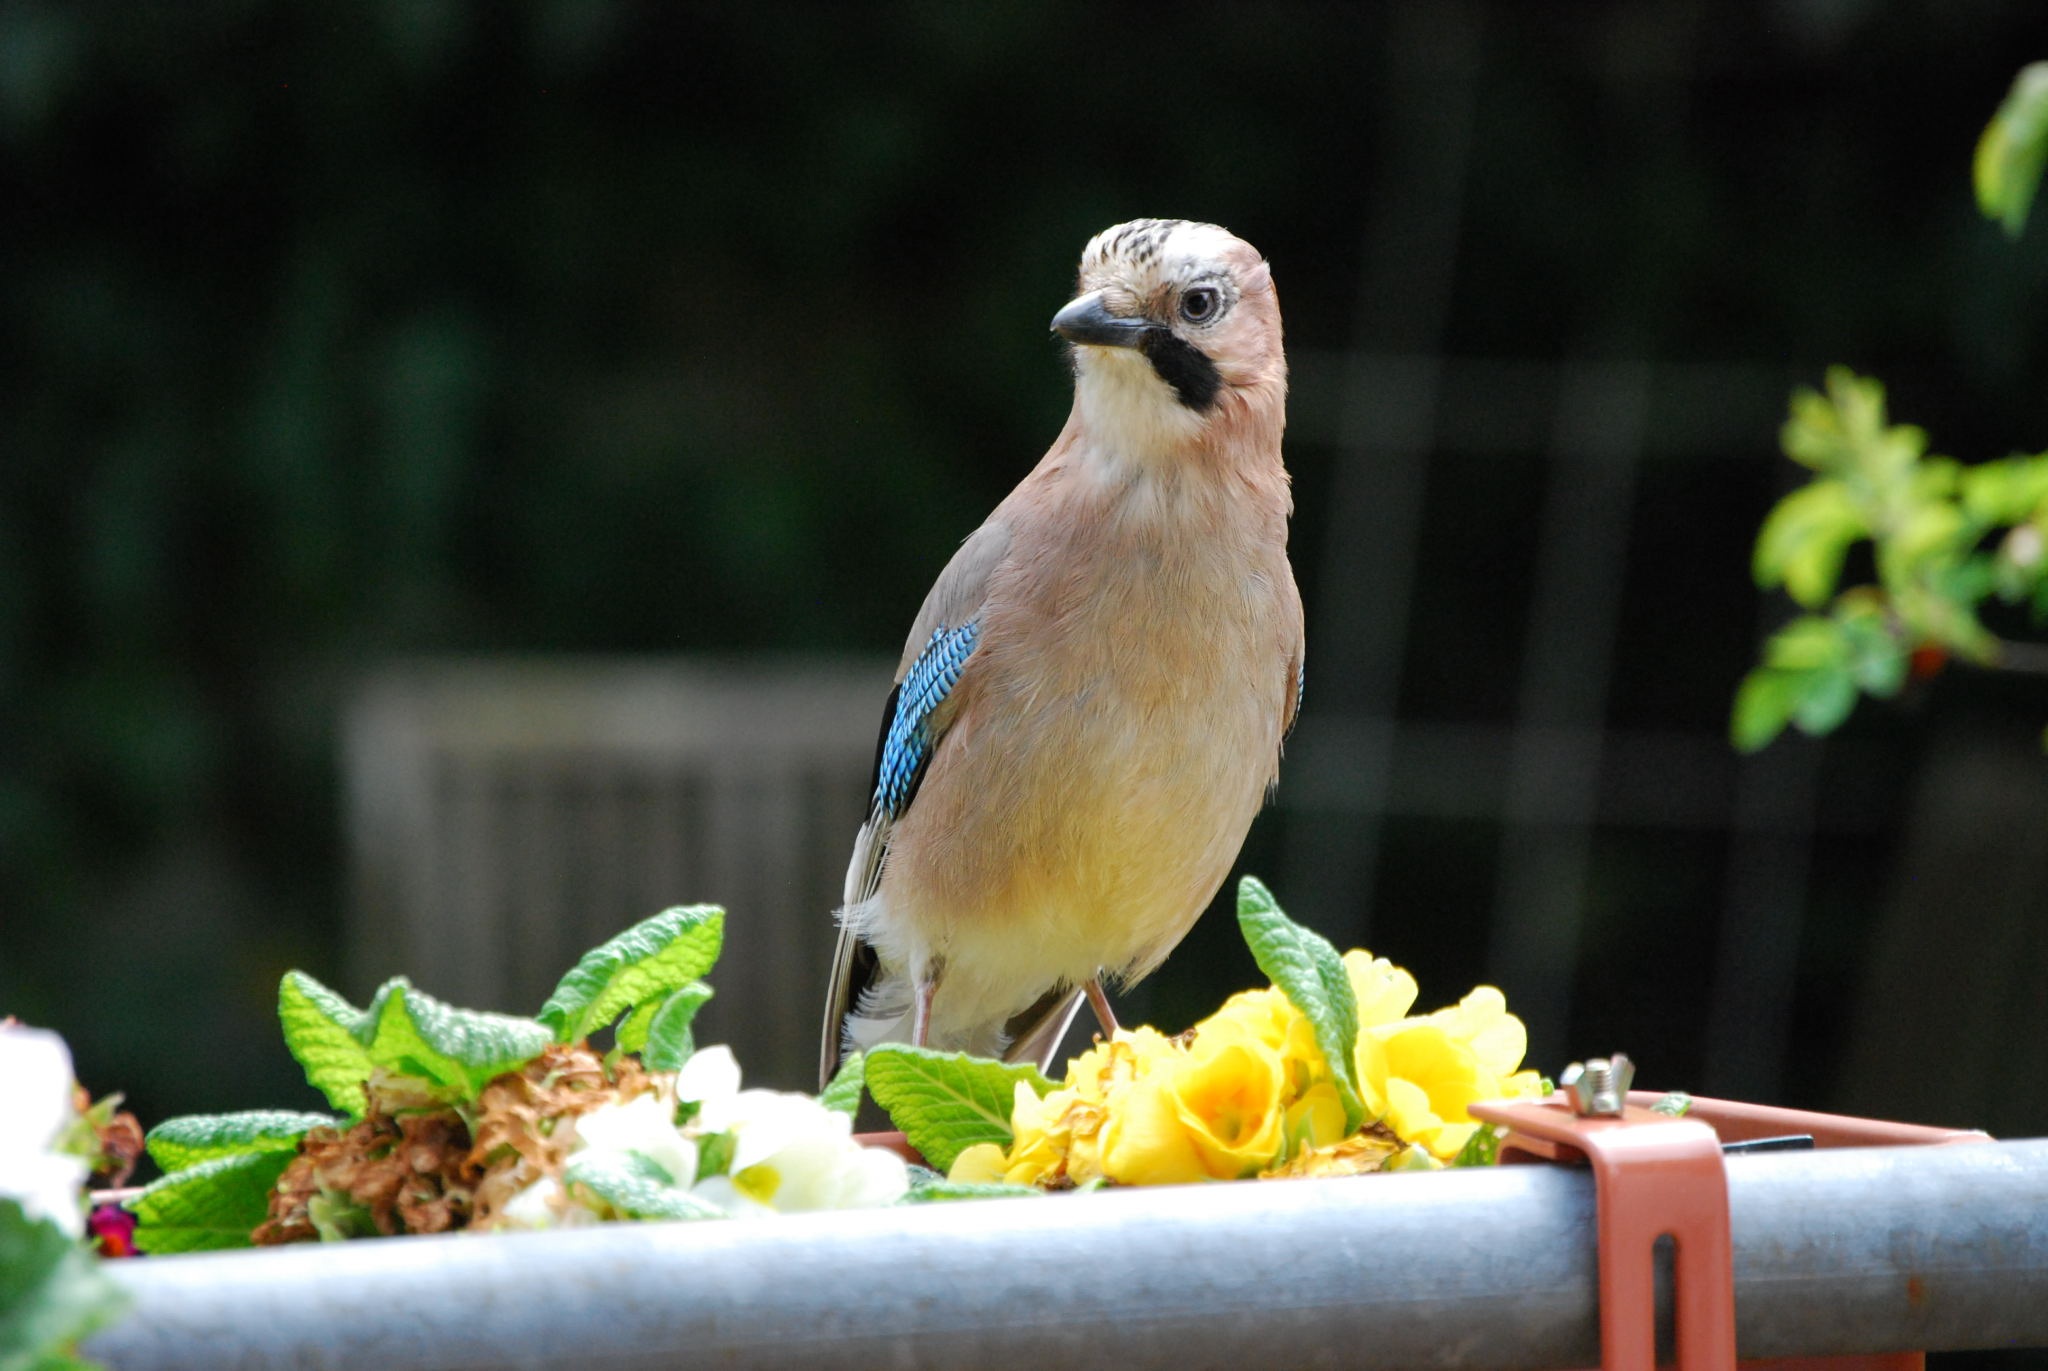
branch, bird, wildlife, spring, beak, garden, fauna, jay, vertebrate, finch, parakeet, garrulus glandarius, perching bird, common pet parakeet